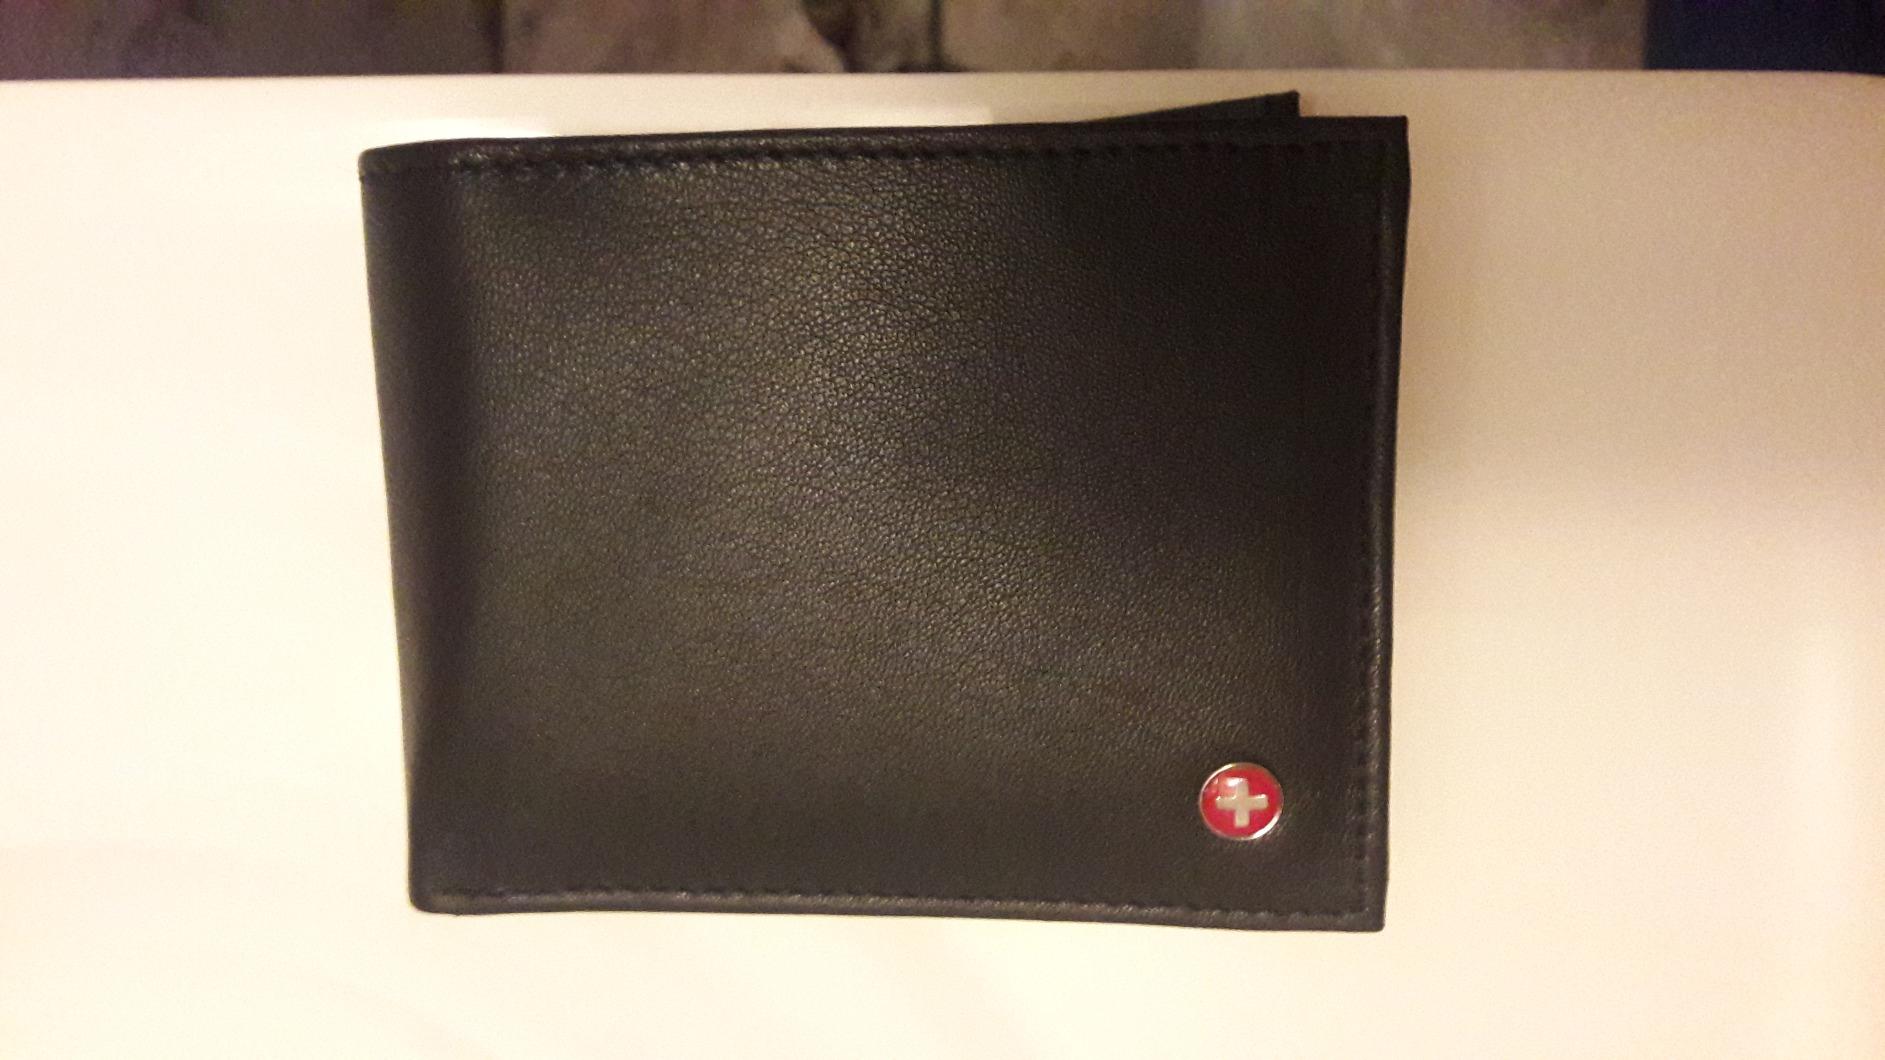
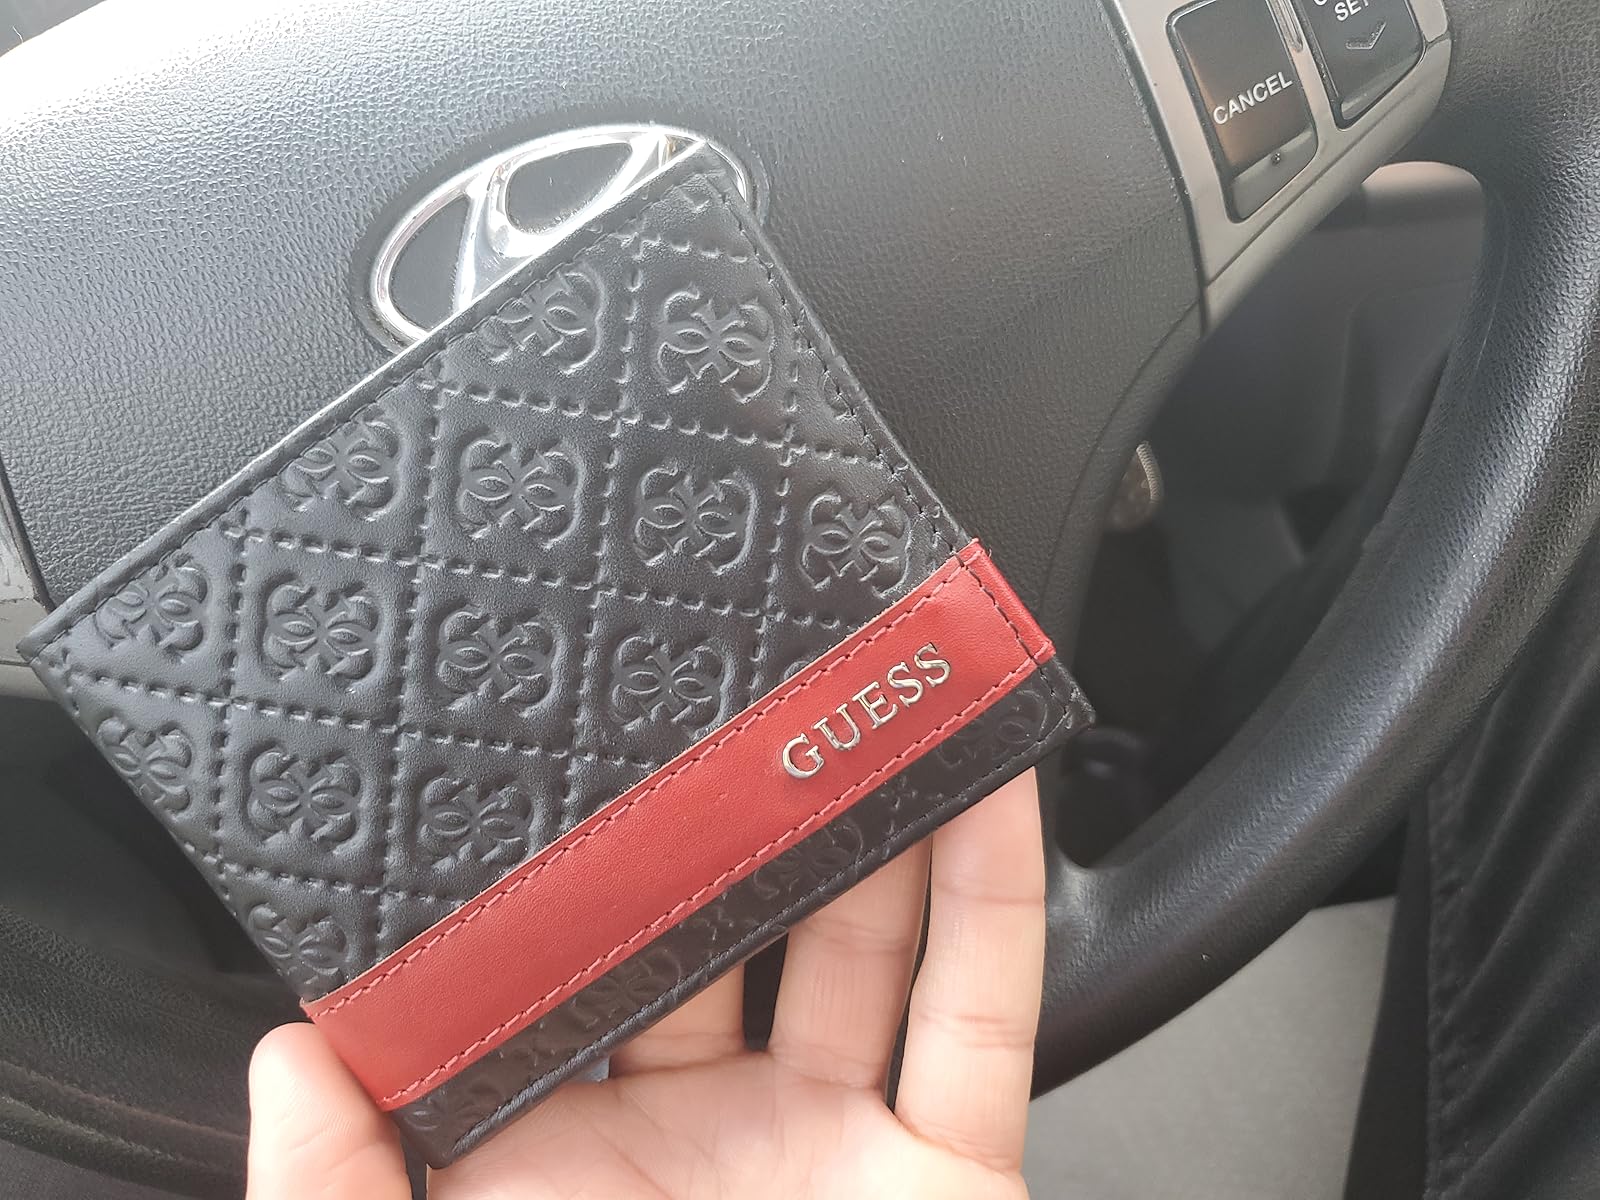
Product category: accessories_wallet
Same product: no